Moroccans in Denmark

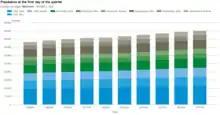
Population of Moroccan origin in Denmark by sex, yearly fourth quarter 2008-2017 (Statistics Denmark).

According to Statistics Denmark, as of 2017, there are a total 11,273 persons of Moroccan origin living in Denmark. Of those individuals, 5,717 are Morocco-born immigrants and 5,556 are descendants of Morocco-born persons. 2,811 individuals are citizens of Morocco (1,227 men, 1,584 women). As of 2016, a total of 77 Morocco-born persons have been granted residence permits in Denmark for family reunification, 19 for study, 144 for work, and 7 for EU/EEA residing family members. Moroccan residents are generally young and middle-aged adults, with most belonging to the 15–19 years (1,054 individuals), 20–24 years (964 individuals), 40–44 years (954 individuals), and 35–39 years (933 individuals) age groups.